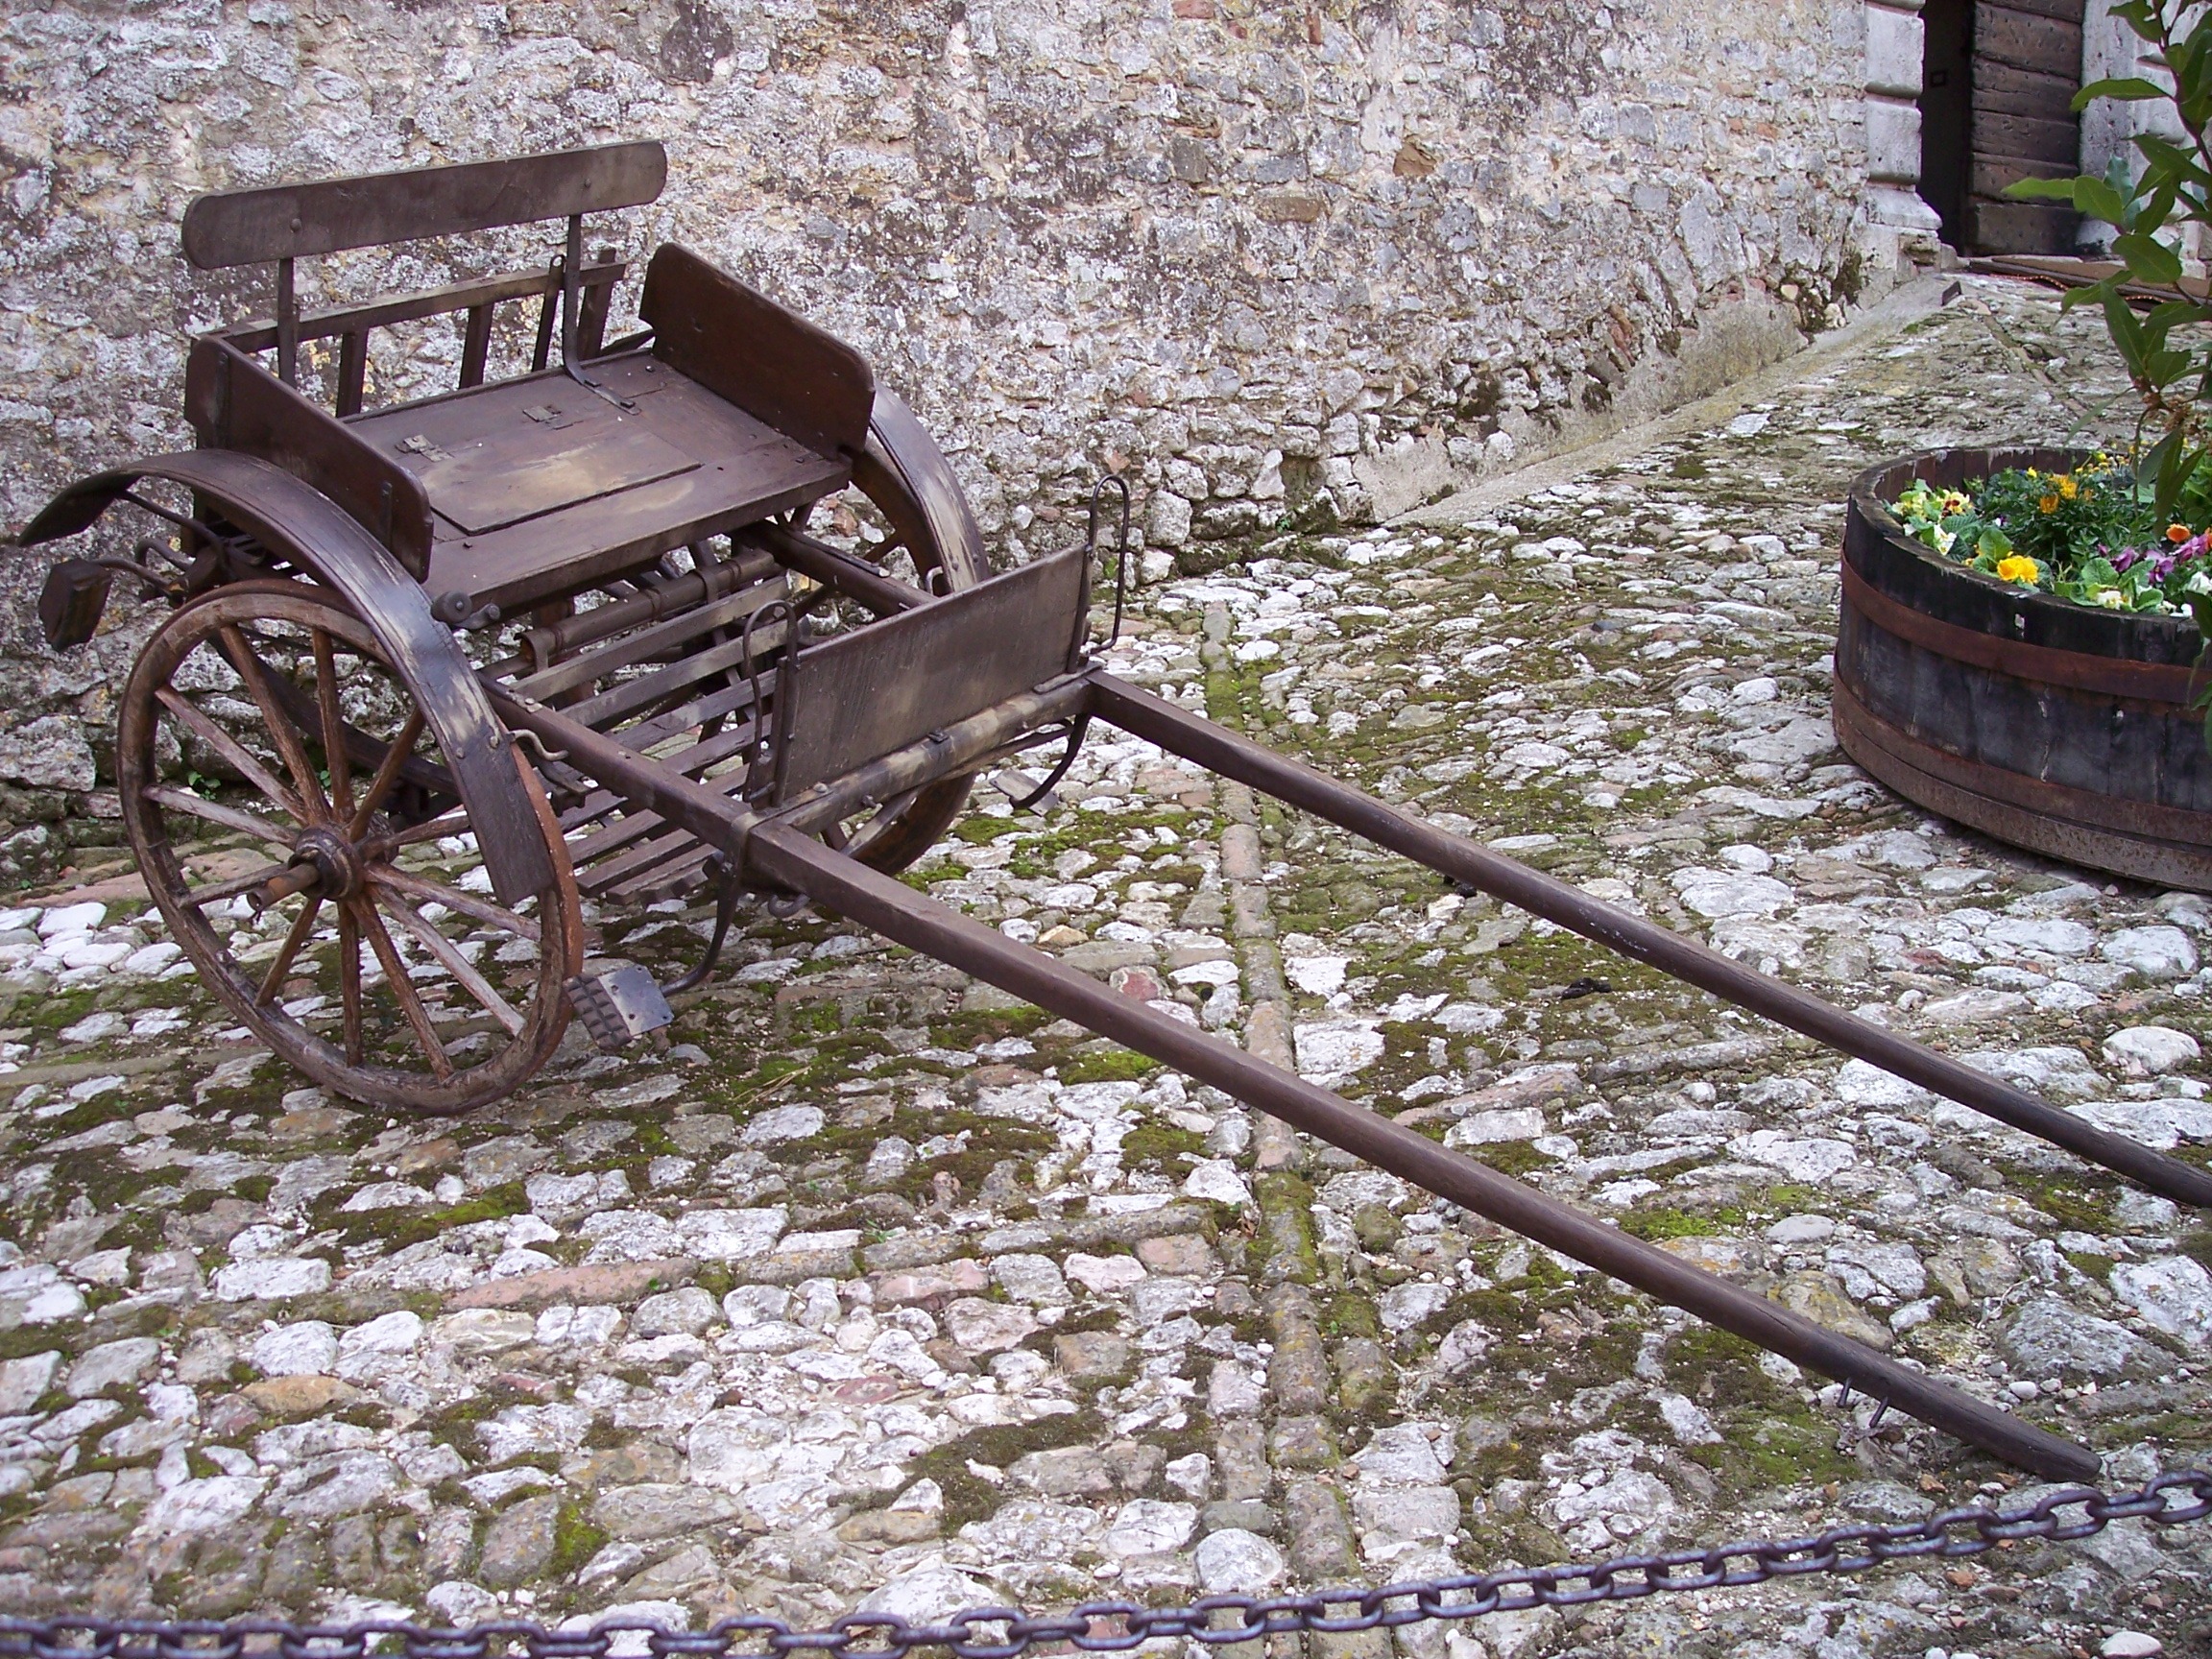
track, cart, flower, transport, vehicle, garden, carriage, flooring, stone floor, shopping cart, calash, wood wheels